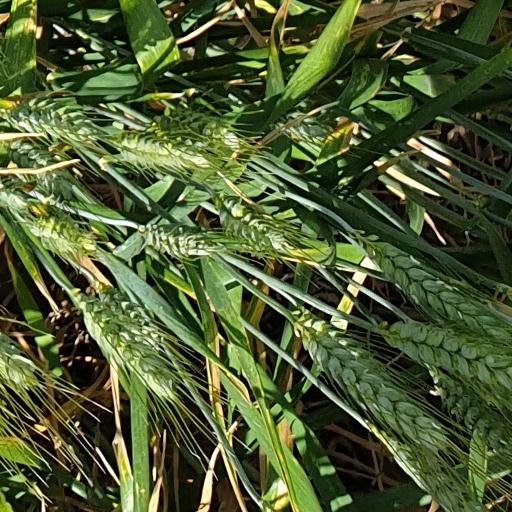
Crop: wheat